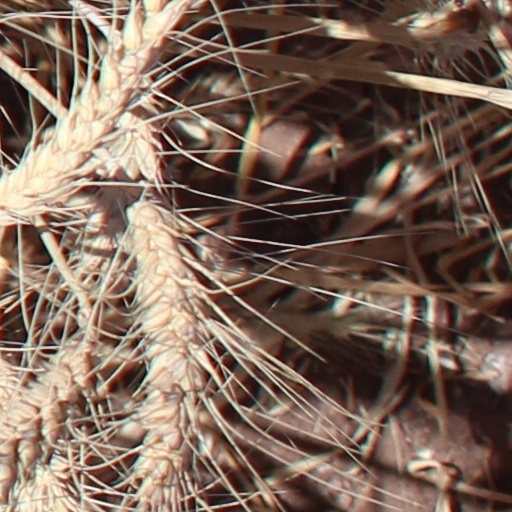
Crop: wheat